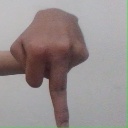
अक्षर: प